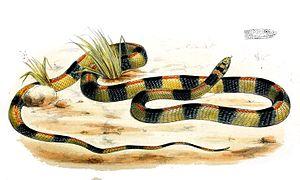
Platyceps elegantissimus est une espèce de serpents de la famille des Colubridae.